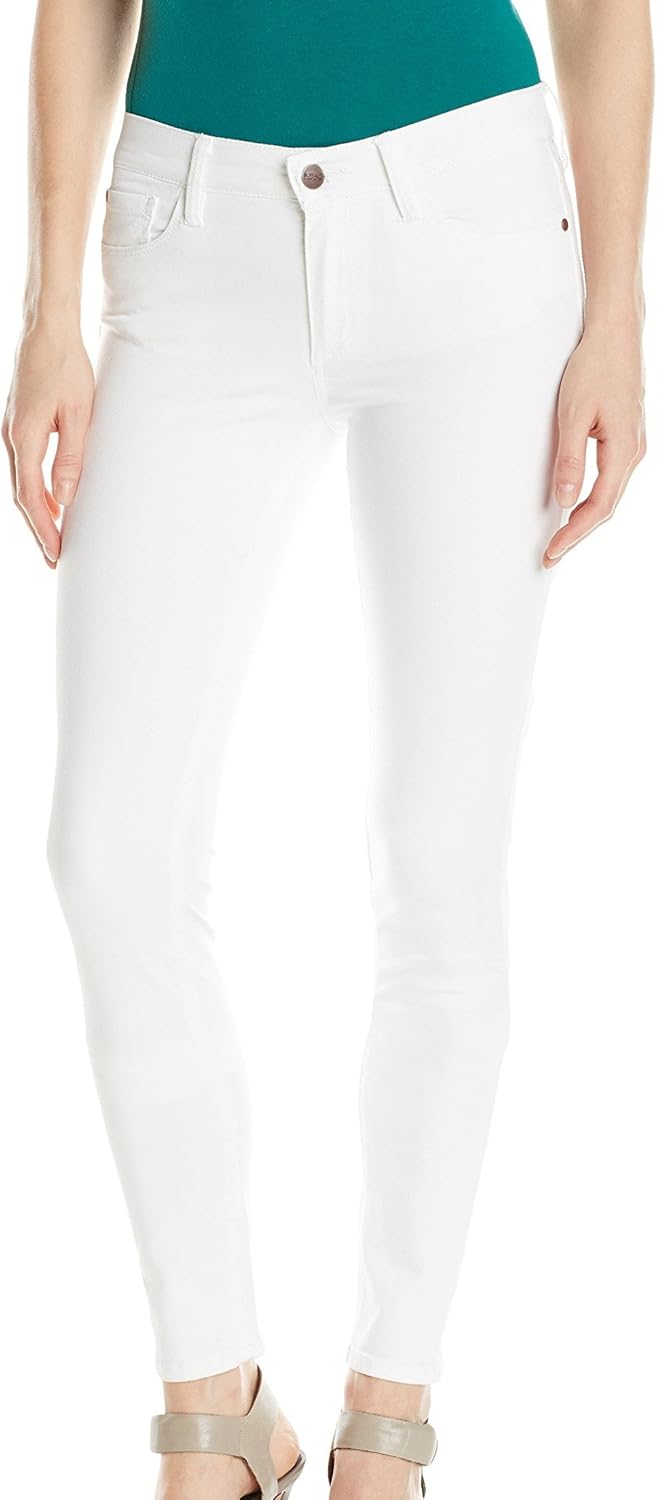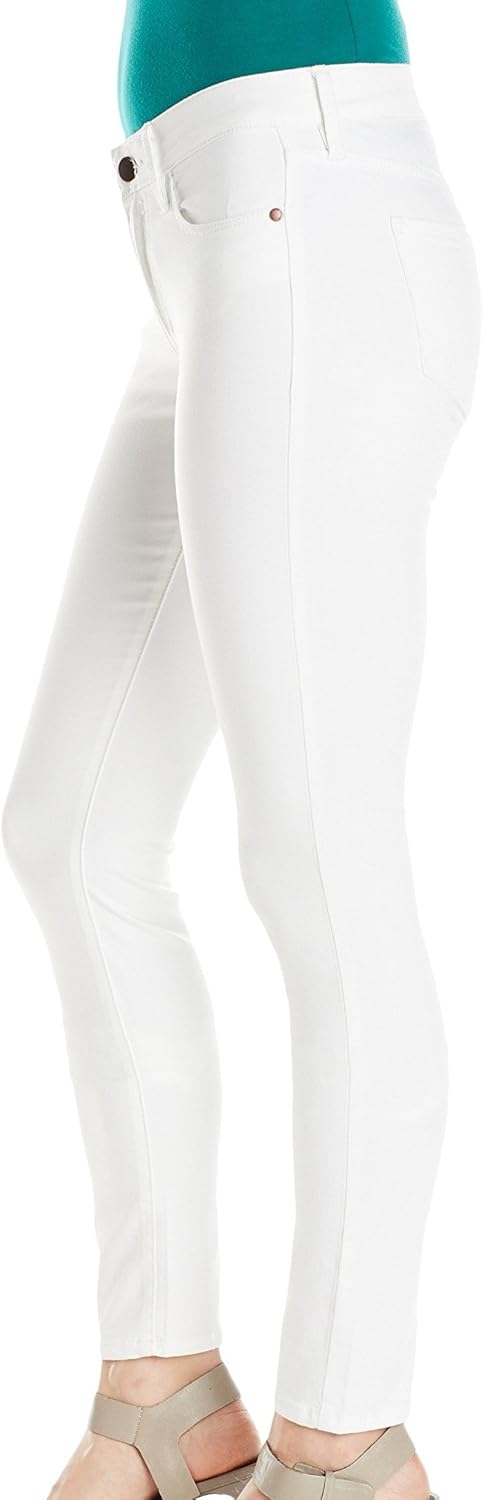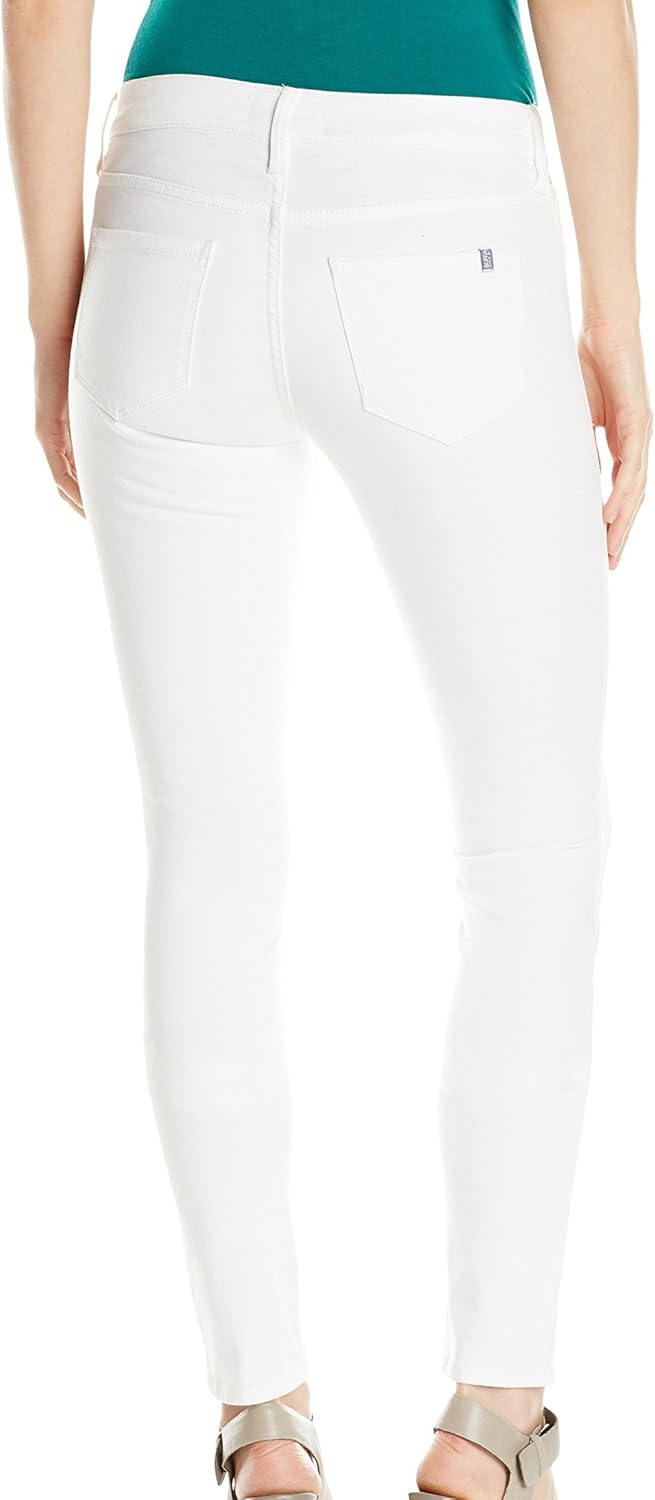
Buffalo David Bitton Women's Faith Mid Rise Skinny Jean
Category: AMAZON FASHION
Classic mid rise skinny jean in clean white. Pairs perfectly with feminine floral tops or naval stripes for a classic summer look. These jeans mold and hold to your body, and are ideal for both traditional and curvy body types alike.
Features: 59% Modal, 31% Cotton, 9% Polyester, 1% Spandex | Imported | Machine Wash | Mid rise | Skinny